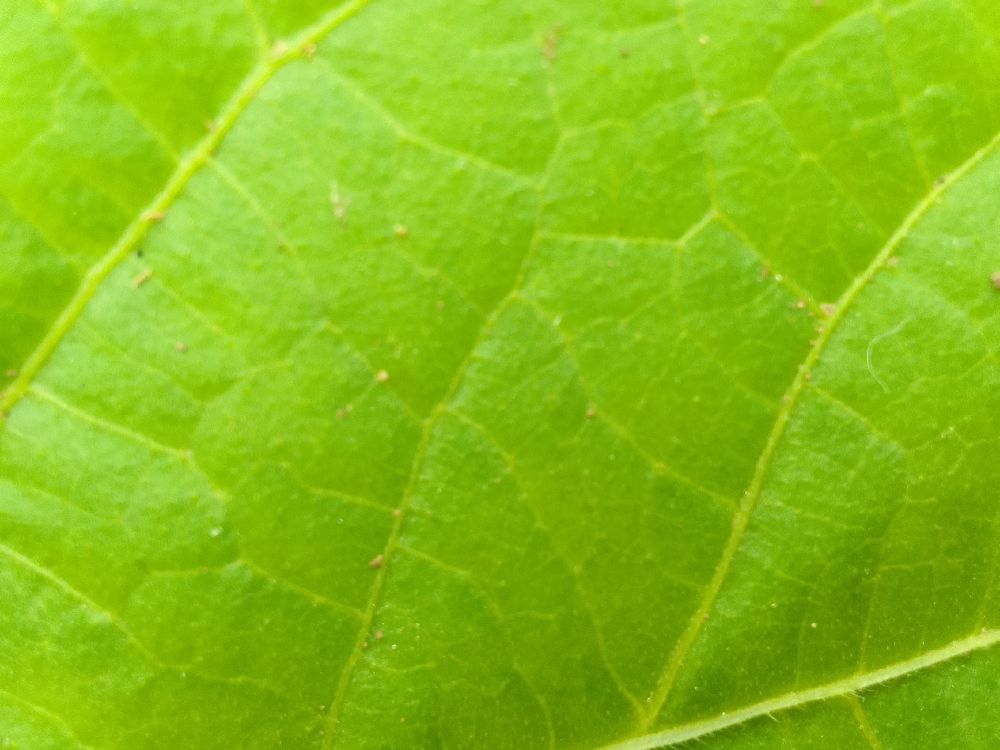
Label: healthy